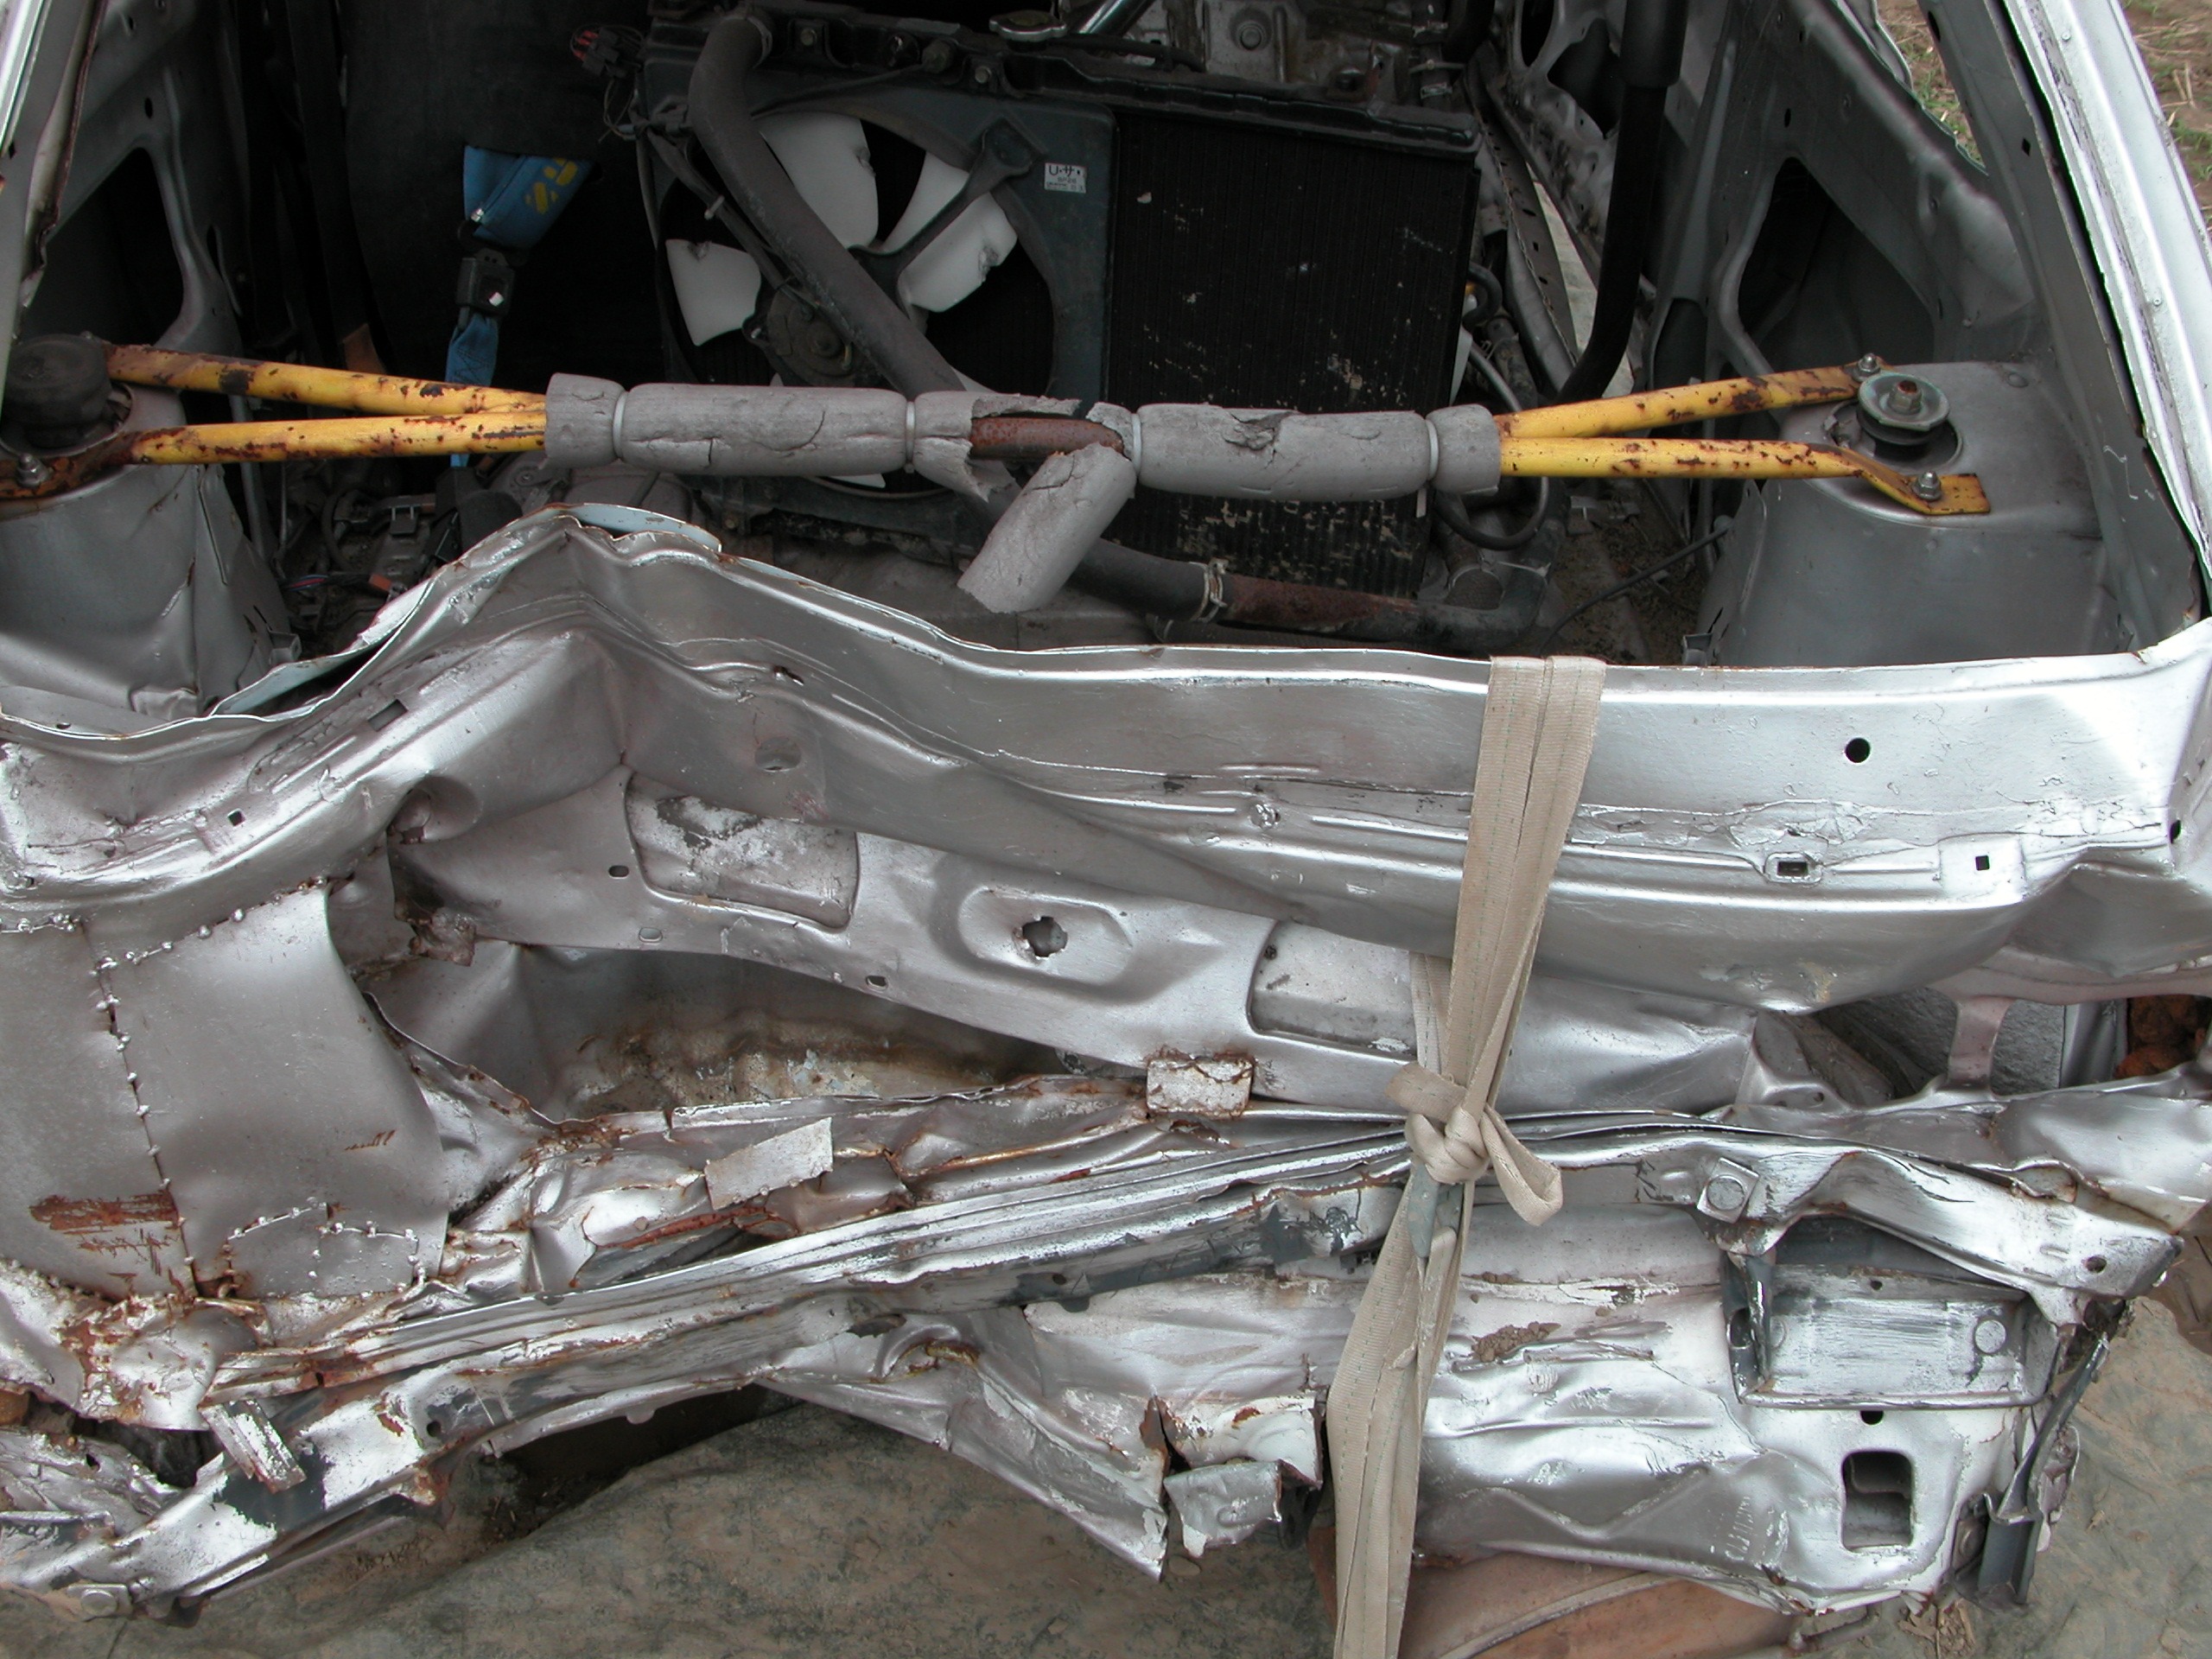
car, wheel, vehicle, broken, auto, automotive, bumper, engine, sedan, accident, damage, restored, vehicles, mature, automobile make, automotive exterior, family car, stock car racing